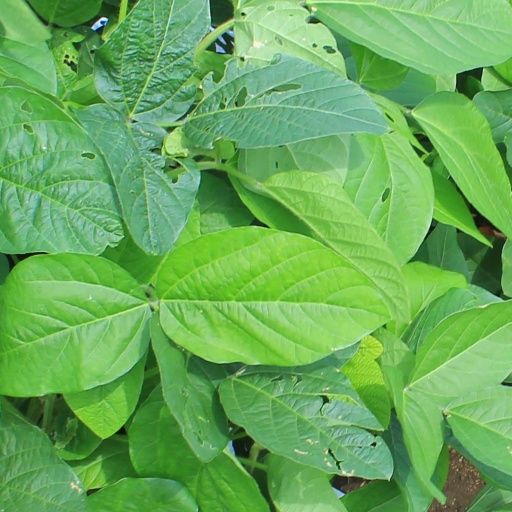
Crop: soybean